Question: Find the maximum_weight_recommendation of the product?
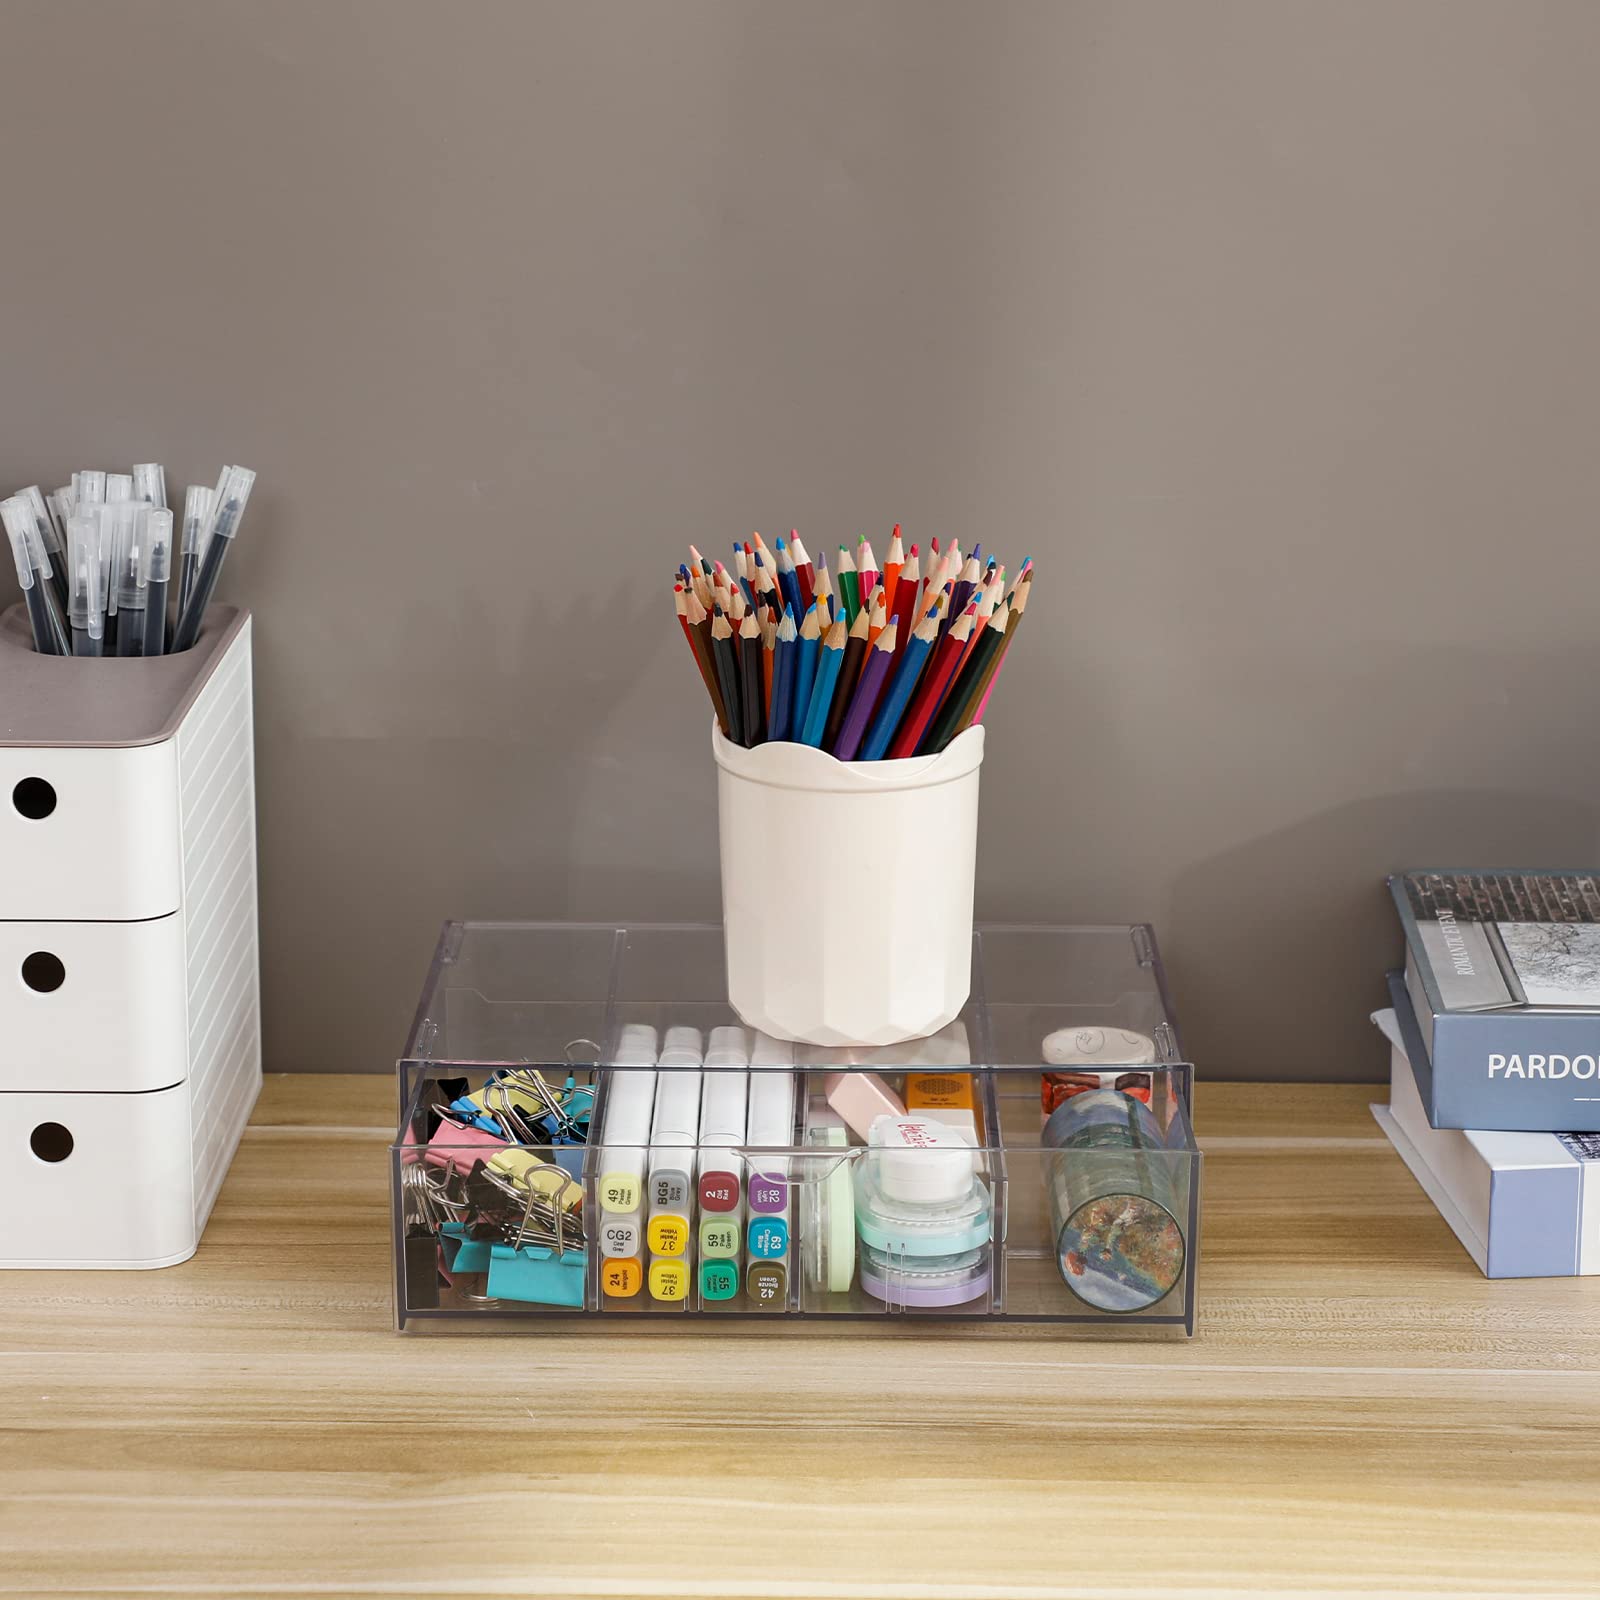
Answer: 2.0 microgram